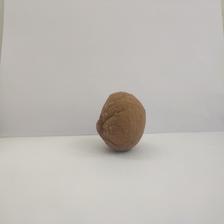
Size: Spoiled